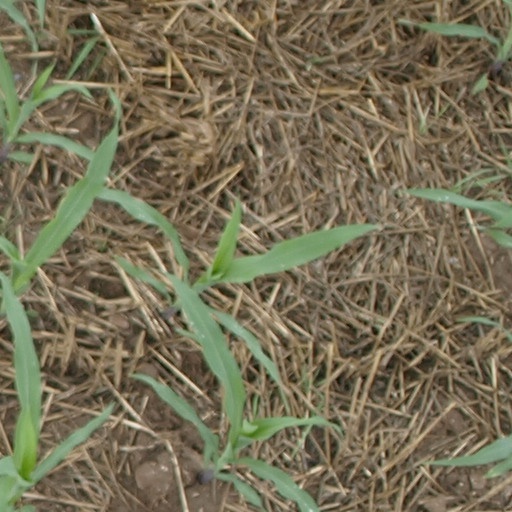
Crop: maize; corn